Multiple patterning

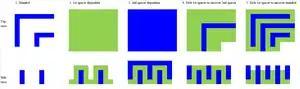
Spacer-is-dielectric (SID) SADP based on two successive depositions as well as at least two etches.

Self-aligned contact and via patterning is an established method for patterning multiple contacts or vias from a single lithographic feature. It makes use of the intersection of an enlarged feature resist mask and underlying trenches which are surrounded by a pre-patterned hardmask layer. This technique is used in DRAM cells and is also used for advanced logic to avoid multiple exposures of pitch-splitting contacts and vias.